Spøta Spur

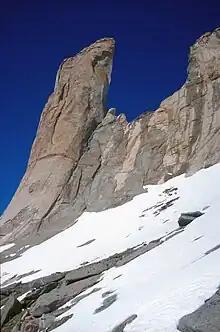
Spøta Spur

Spøta Spur is a spur extending from the north-central part of Mount Hochlin, in the Muhlig-Hofmann Mountains, Queen Maud Land. Mapped by Norwegian cartographers from surveys and air photos by the Norwegian Antarctic Expedition (1956–60) and named Spøta (the knitting needle).